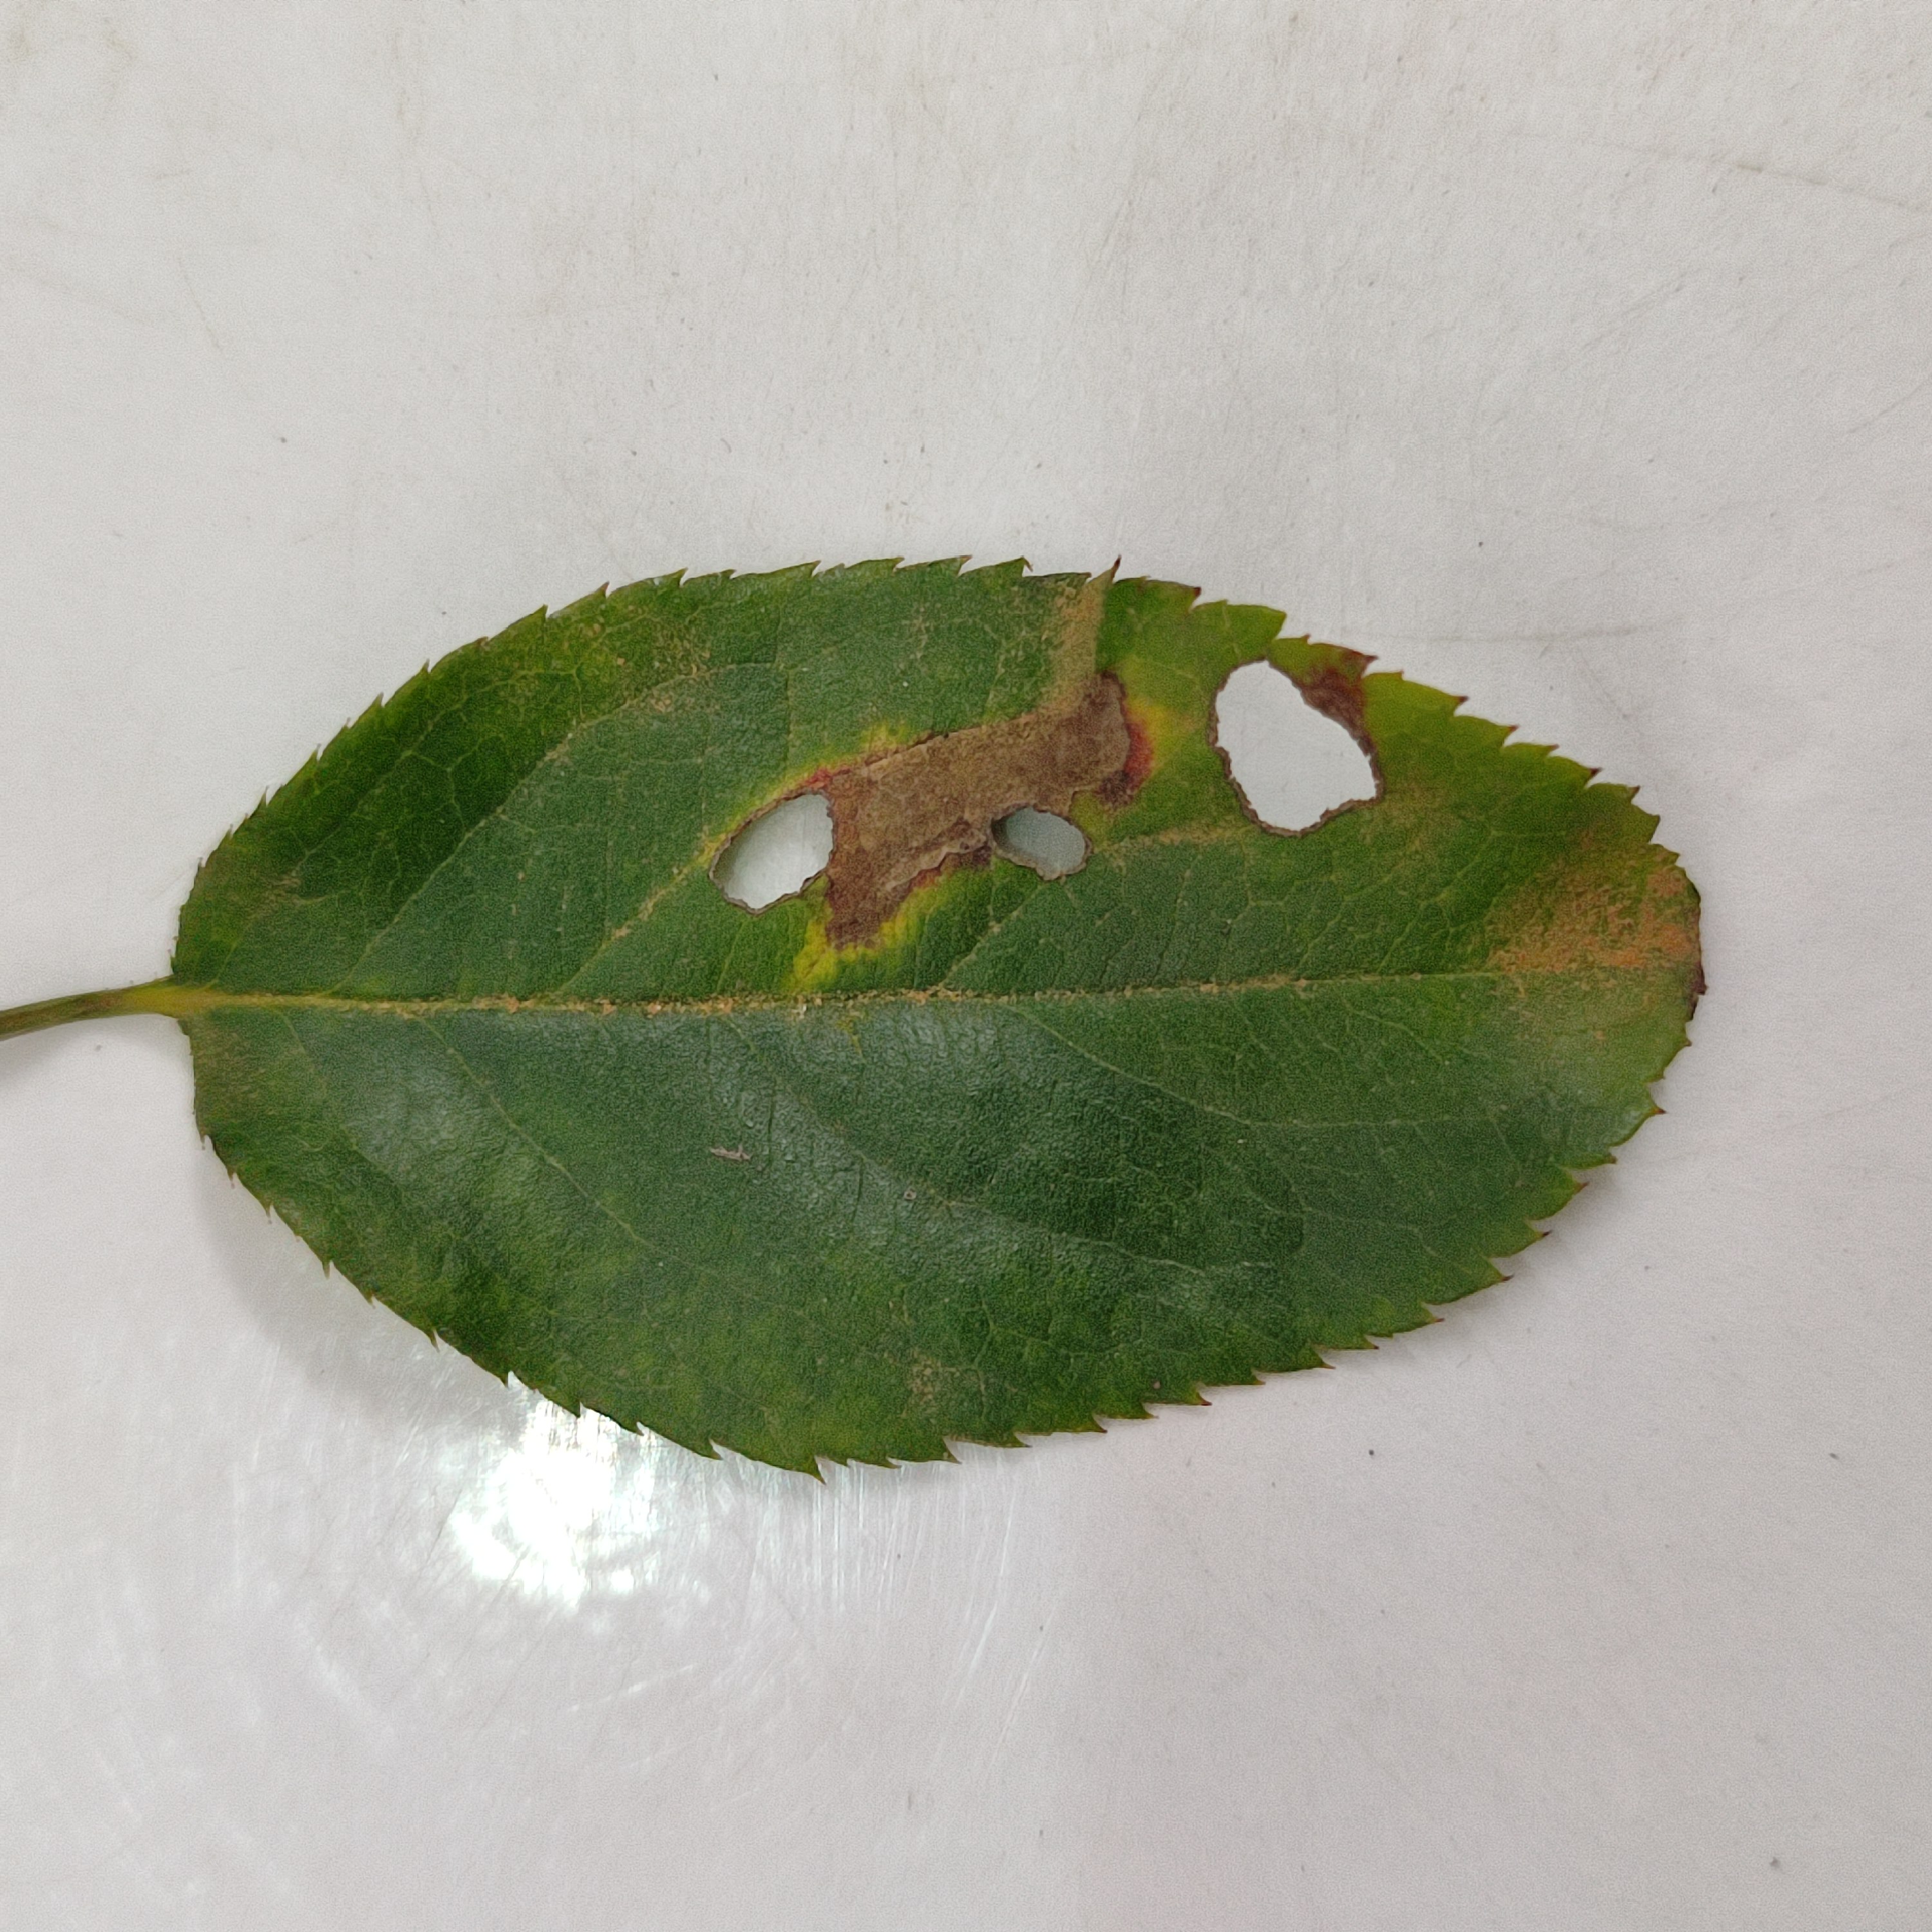
Label: Insect Hole